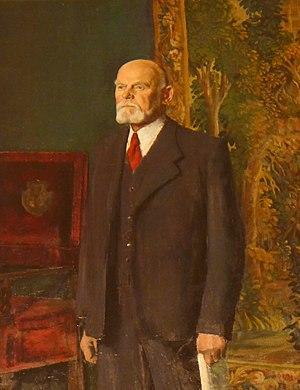
Theodor Körner Edler von Siegringen, né le 24 avril 1873 à Uj-Szöny et mort le 4 janvier 1957 à Vienne, est un homme d'État autrichien. Membre du SPÖ, il fut président de la République de 1951 jusqu'à sa mort.